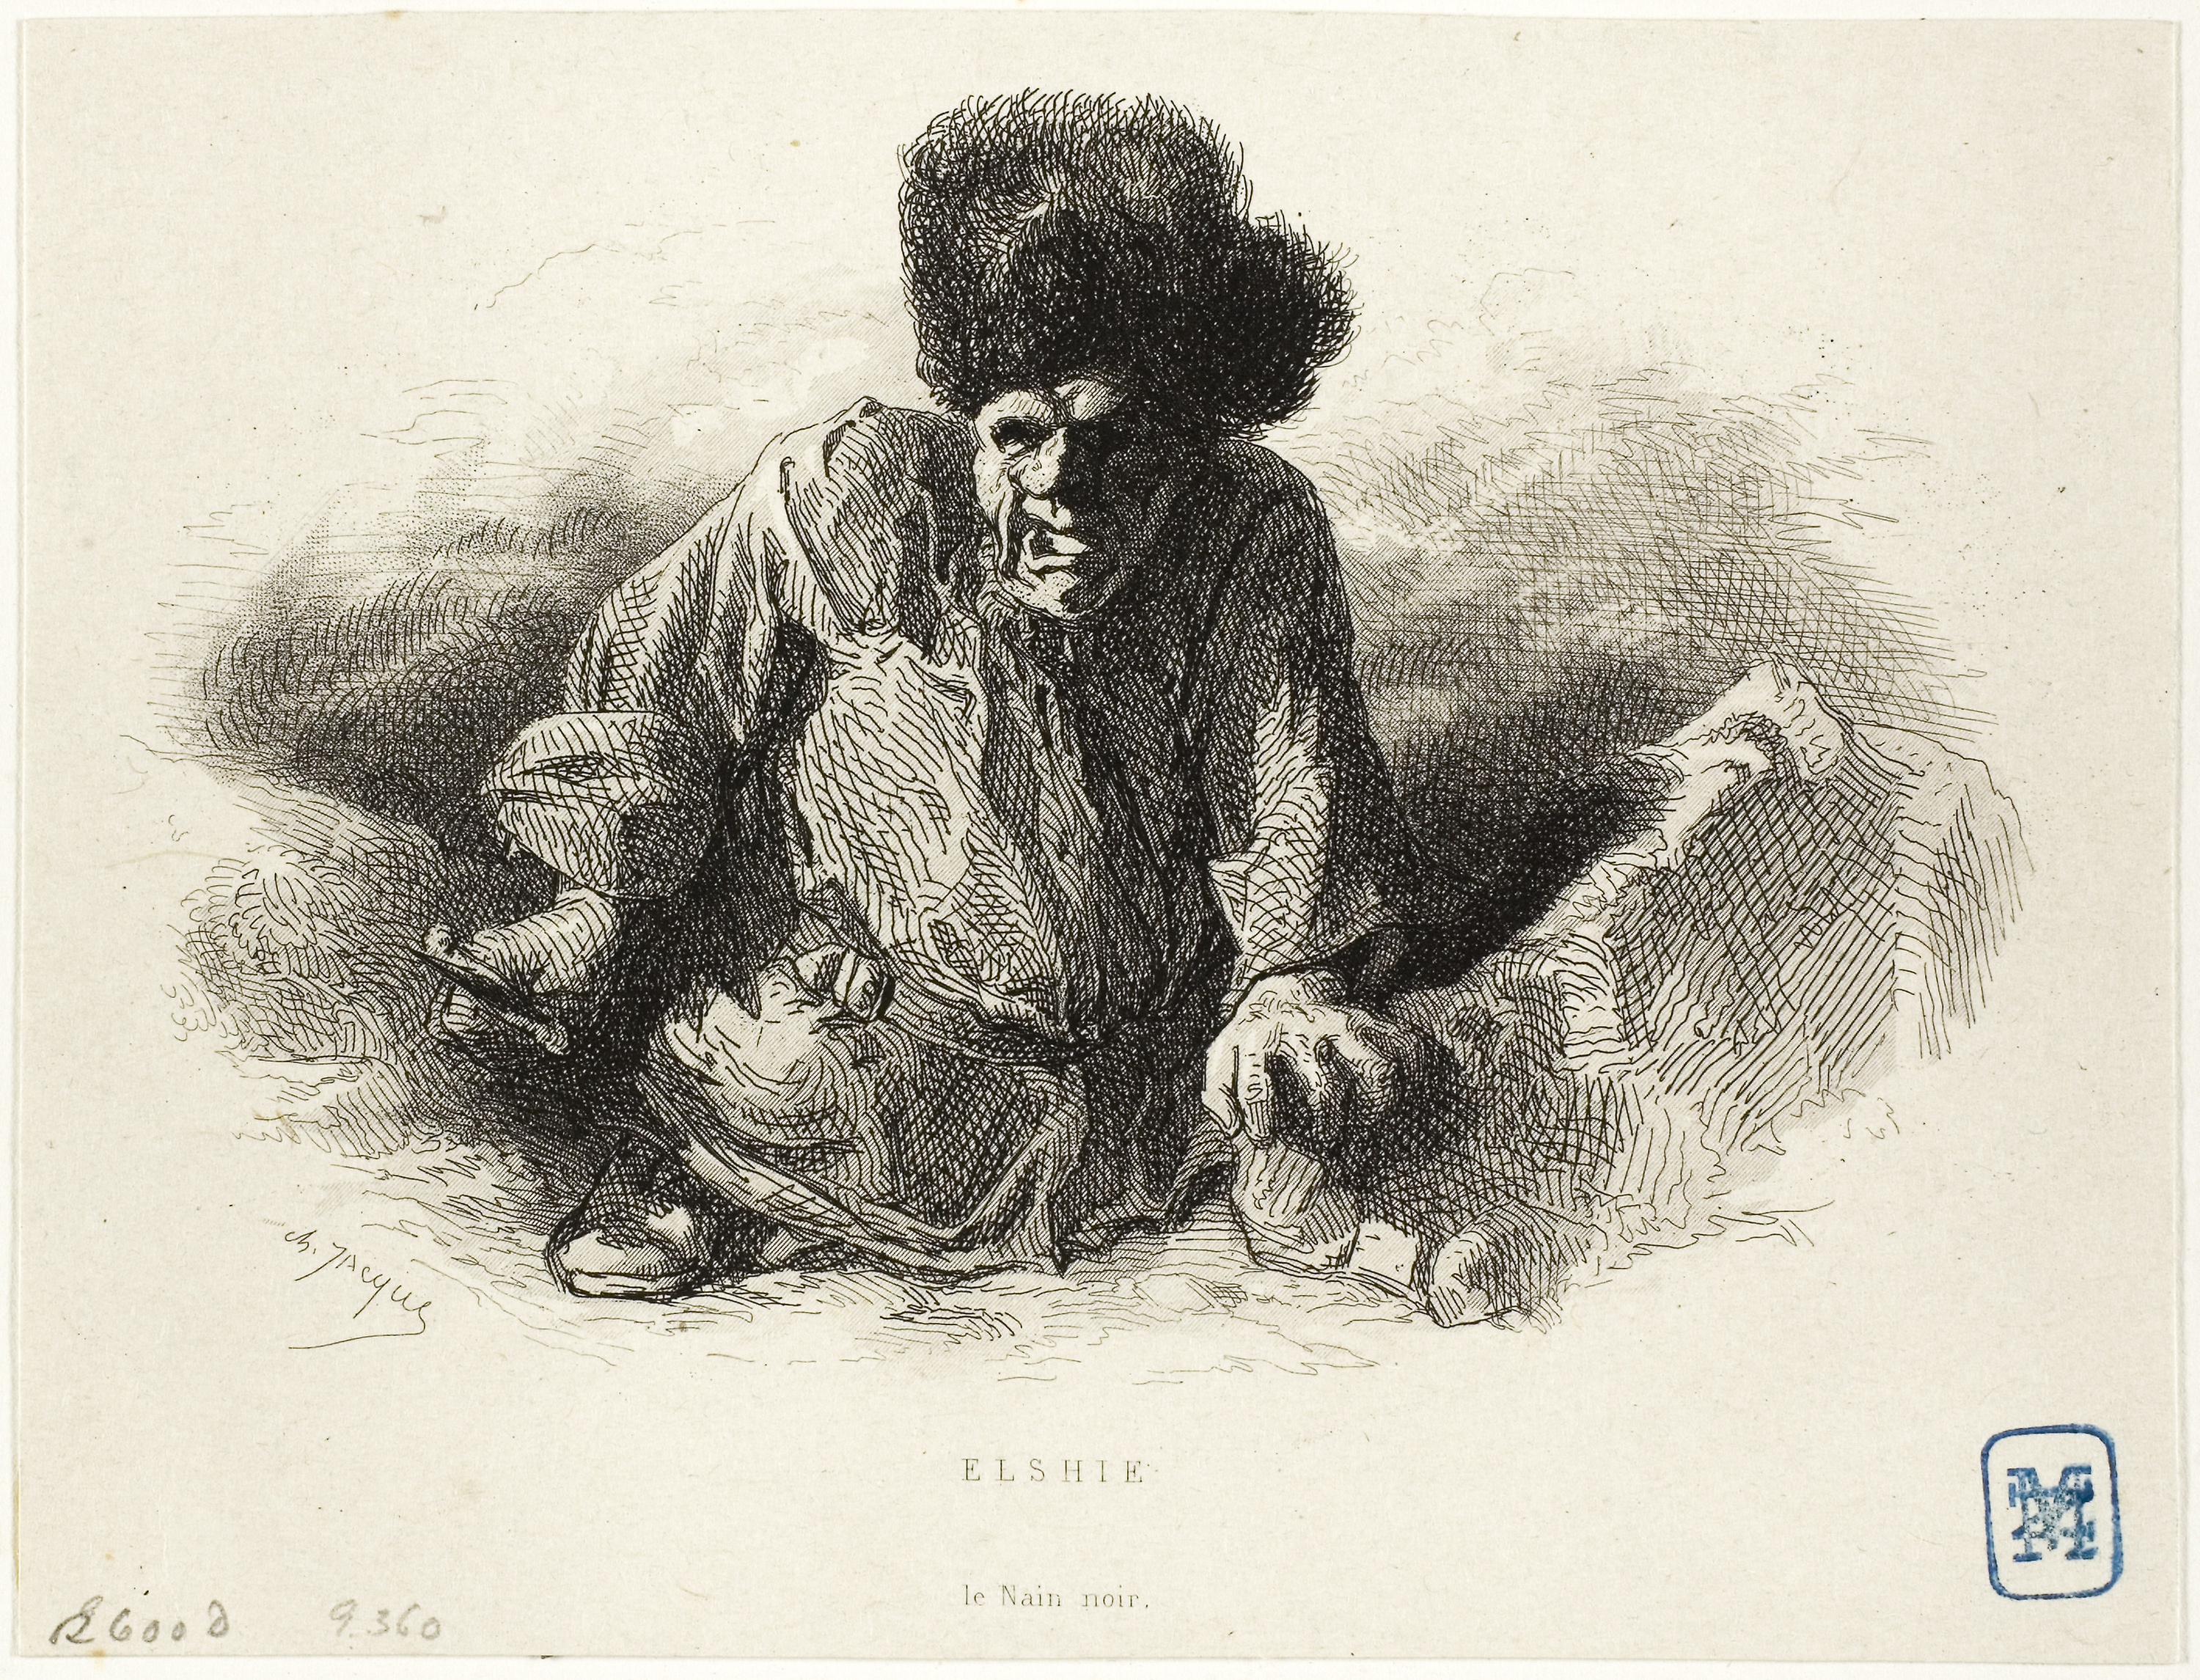
art, illustration, drawing, black and white, human behavior, artwork, visual arts, portrait, figure drawing